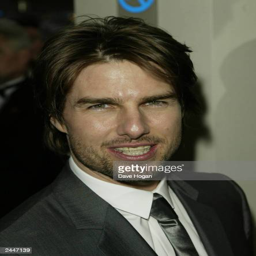
actor arrives for the premiere of his movie